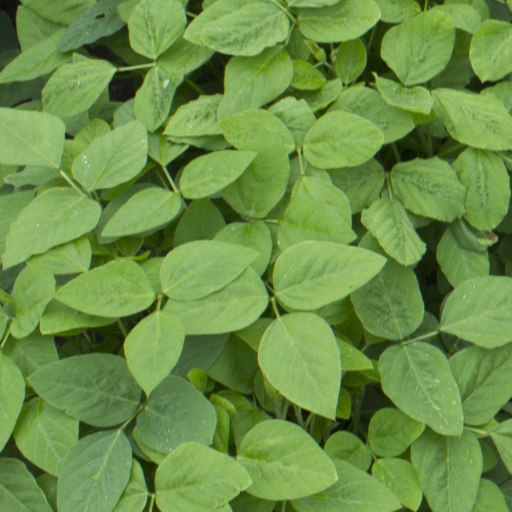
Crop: soybean